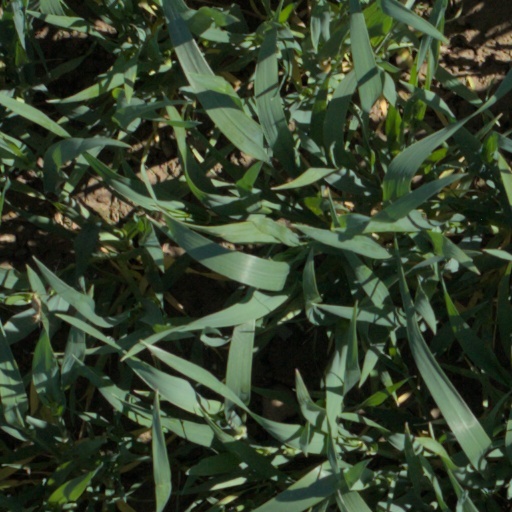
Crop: wheat